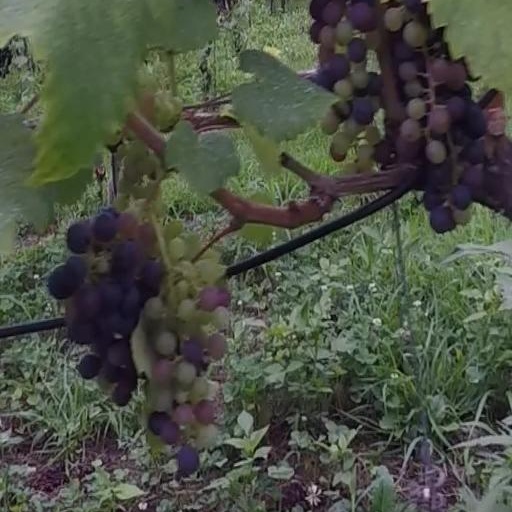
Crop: grape